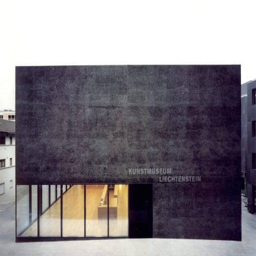
Kunstmuseum Liechtenstein